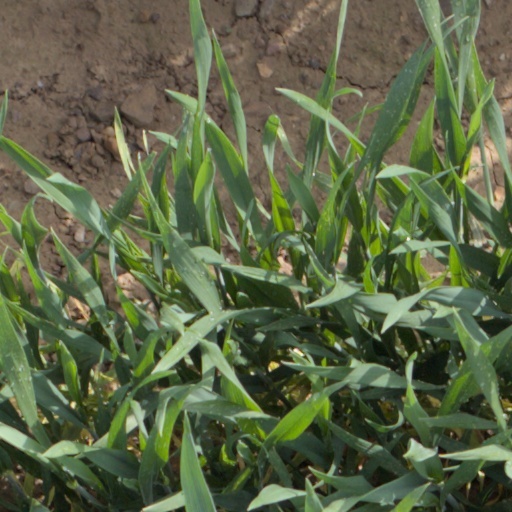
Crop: wheat